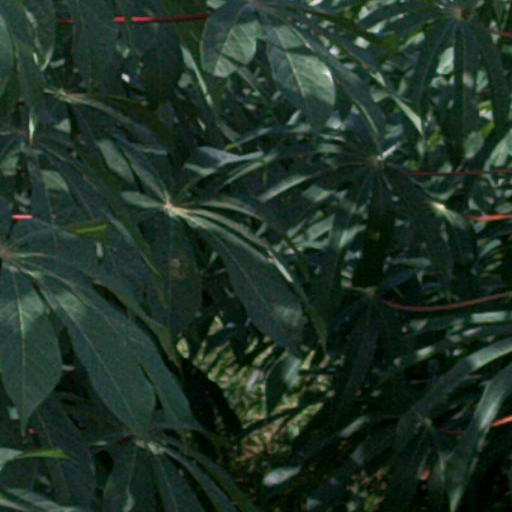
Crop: cassava